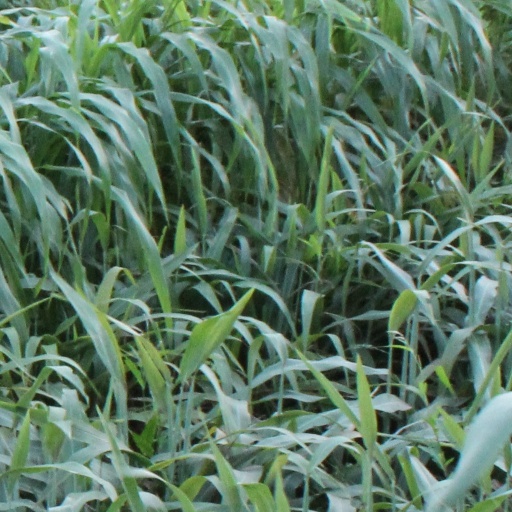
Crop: sorghum